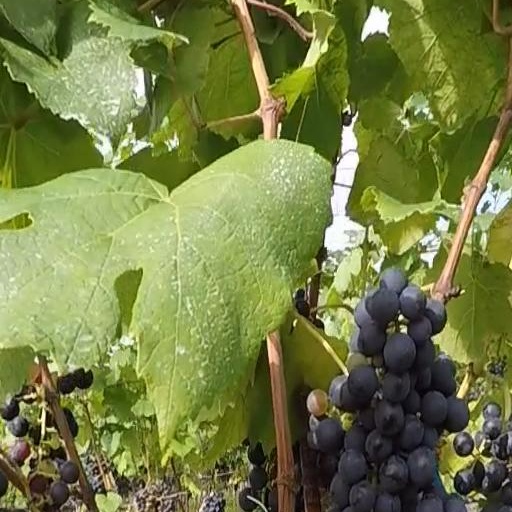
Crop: grape